Dirofilaria immitis

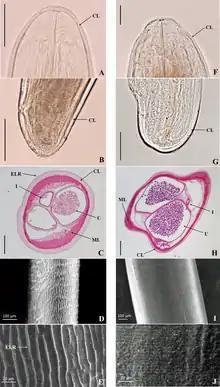
Comparison of probable "Dirofilaria repens" and "D. immitis"

Heartworm prevention for cats is available as ivermectin (Heartgard for Cats), milbemycin (Interceptor), or the topical selamectin (Revolution for Cats) and Advantage Multi (imidacloprid + moxidectin) topical solution. Ivermectin, milbemycin, and selamectin are approved for use in cats in the US.